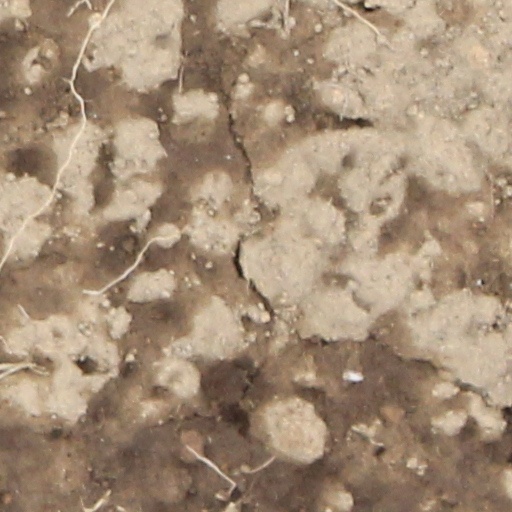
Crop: wheat